Hellbilly Deluxe 2 World Tour

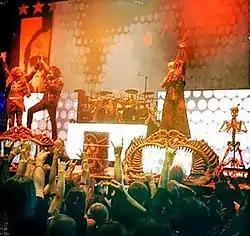
Rob Zombie & Alice Cooper performing live in Toronto on the "Gruesome Twosome" tour

After the culmination of the "Gruesome Twosome" tour, the band took a short break as Jordison returned to his primary project, the Murderdolls. The band was announced to be co-headlining the 2010 iteration of Mayhem Festival with Korn. The festival marked the first time the two bands have toured with each other in 11 years. The tour spanned 26 dates across the United States and Canada. The tour began on July 10 and concluded on August 14. The band also scheduled signings at the Roadrunner tent on every stop of the tour. During the opening date in San Bernardino, the band were criticised for performing "Werewolf Women of the SS", which featured swastikas on the stage video screens. They dropped the song for the remaining dates of the festival. While performing in North Carolina, John 5 jumped off a riser and broke his foot. Despite the injury, he continued to perform and finish the set. He stated that this incident will not prevent him from performing the rest of the tour.